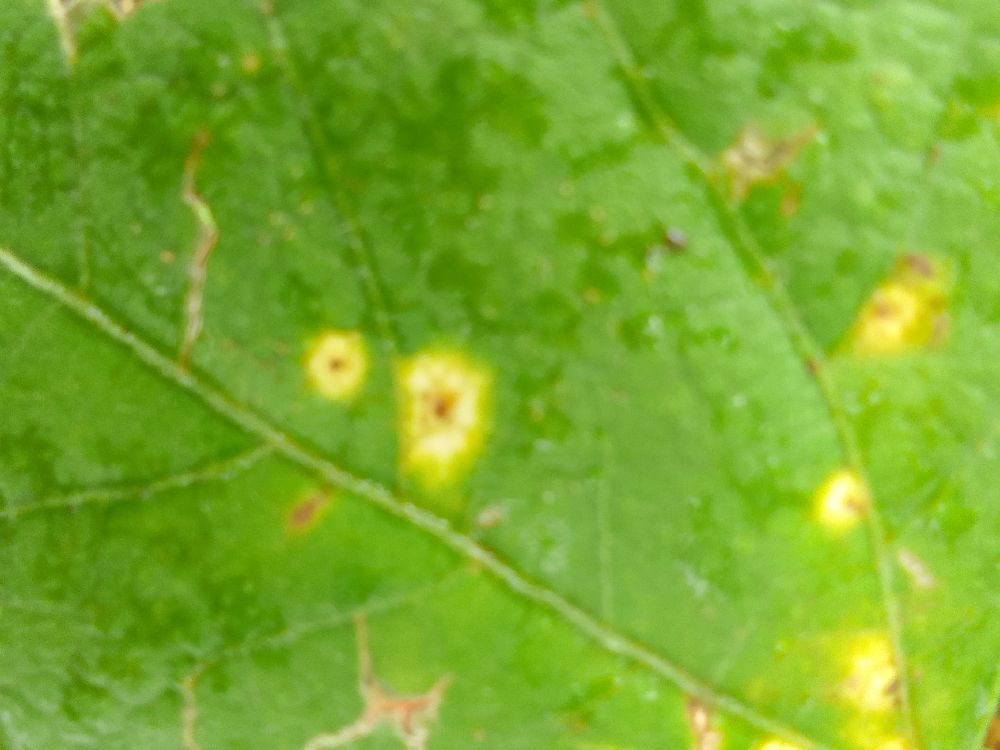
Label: rust